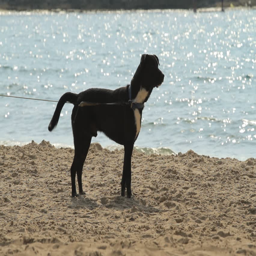
dog on the beach of sea